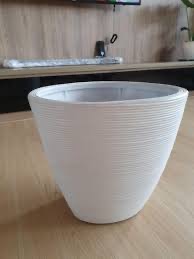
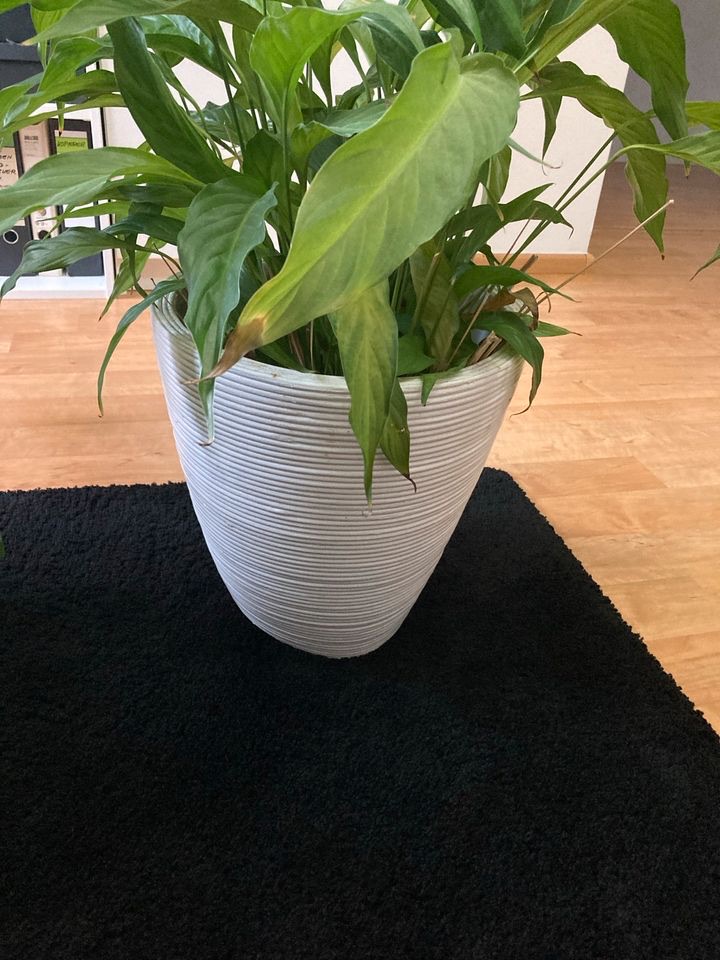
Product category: misc
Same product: yes